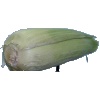
Label: Corn Husk 1